Hubli-Dharwad Municipal Corporation

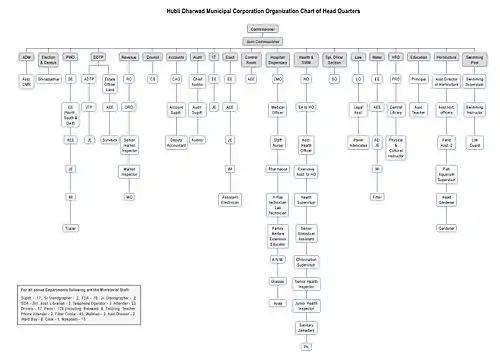

Number of wards was increased to 82 in 2018 and first election post delimitation was held on 3 September 2021 Ward Maps were published in Dharwad district website.